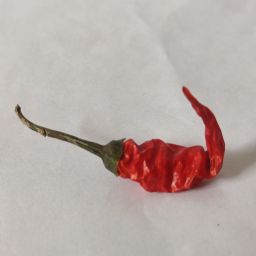
Crop: Chile Pepper
Quality: Dried